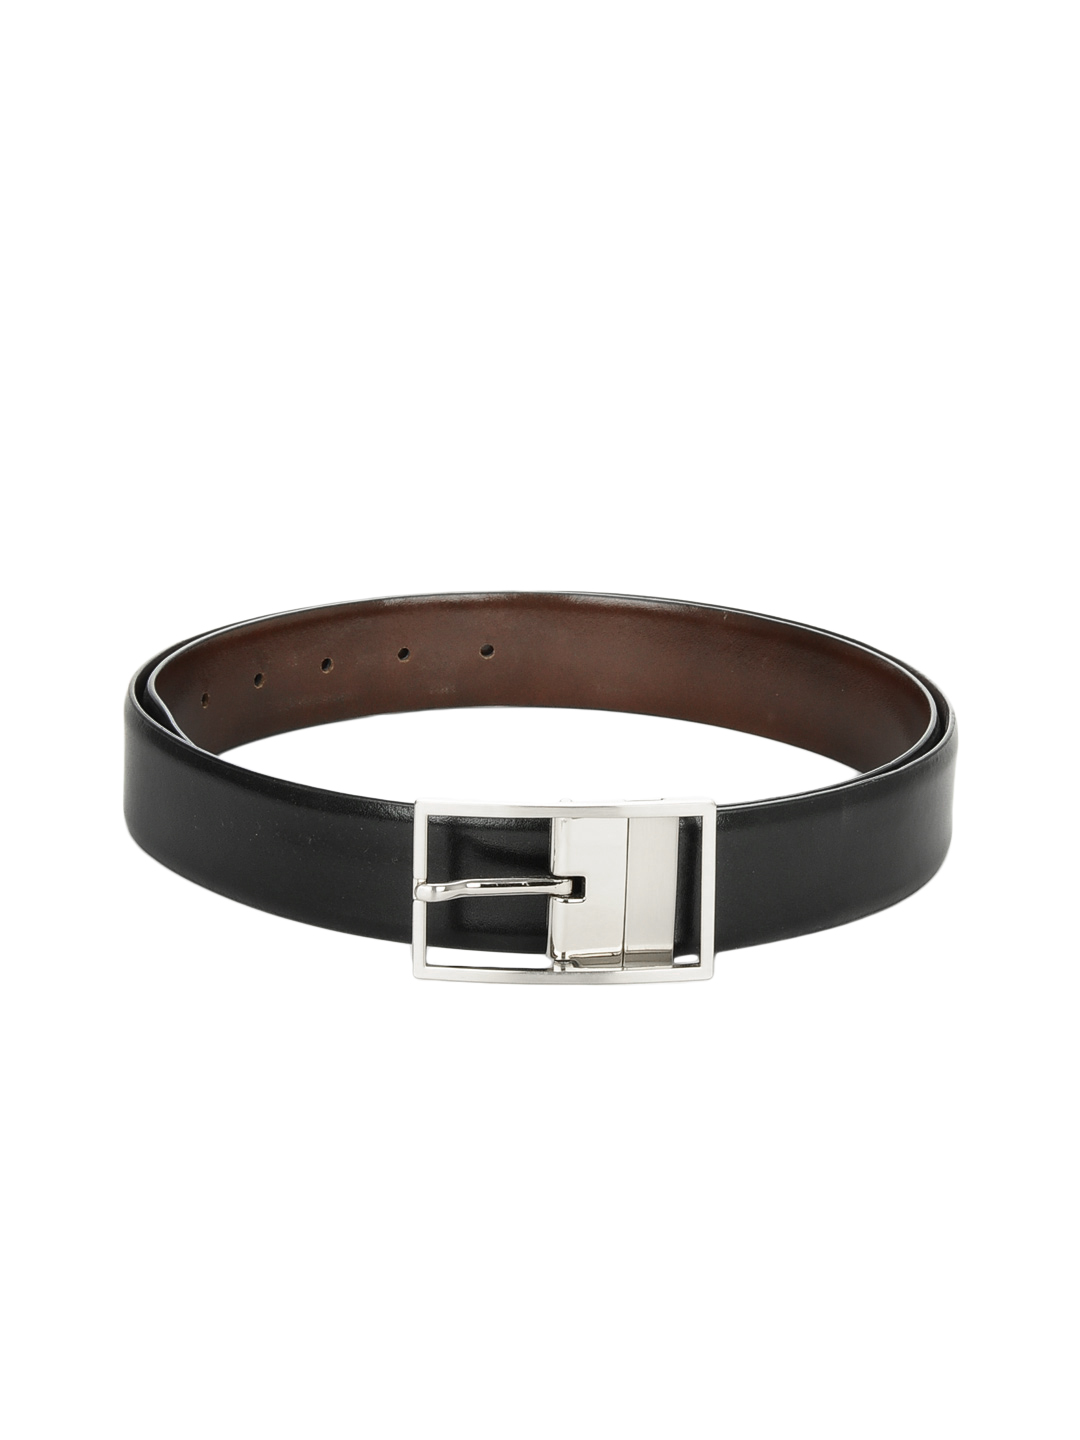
Turtle Men Black Reversible Leather Belt
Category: Accessories / Belts / Belts
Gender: Men
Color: Black
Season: Summer 2012
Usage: Formal